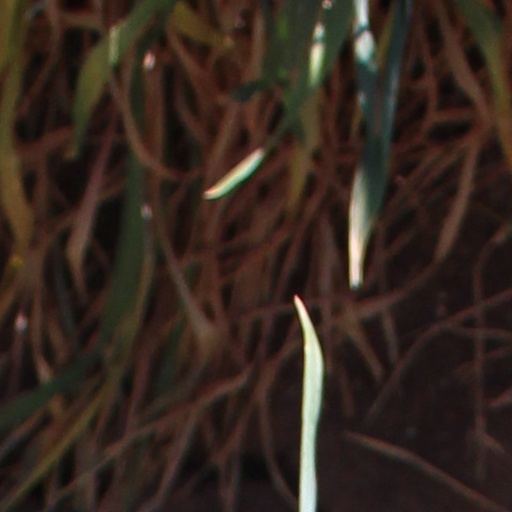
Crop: wheat